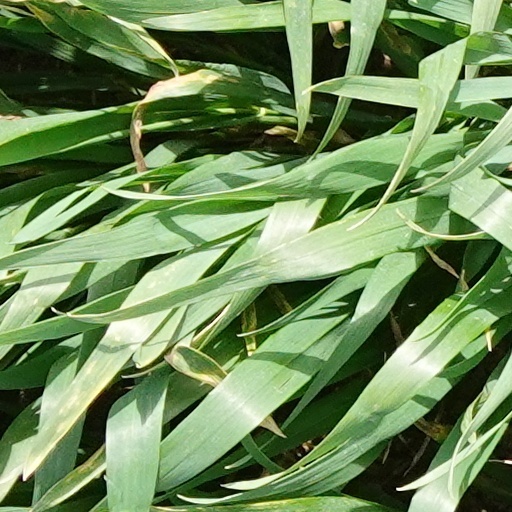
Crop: wheat